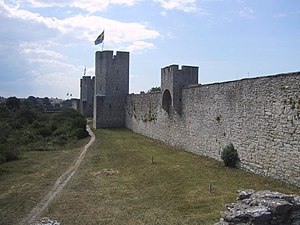
Slaget ved Visby / Øens forsvarere
Visby bymur.
Slaget ved Visby fandt sted på Gotland den 27. juli 1361 og var et af de blodigste slag i nordisk historie rettet mod bondebefolkningen af en professionel hær. Under ledelse af kong Valdemar Atterdag besejrede og udryddede en dansk hær al modstand uden for Visbys bymure, og op mod 1800 af de omkring 2000 mænd i den gotlandske bondehær blev dræbt.